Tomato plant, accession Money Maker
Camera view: vertical (180 deg); turntable rotation: 150 degrees
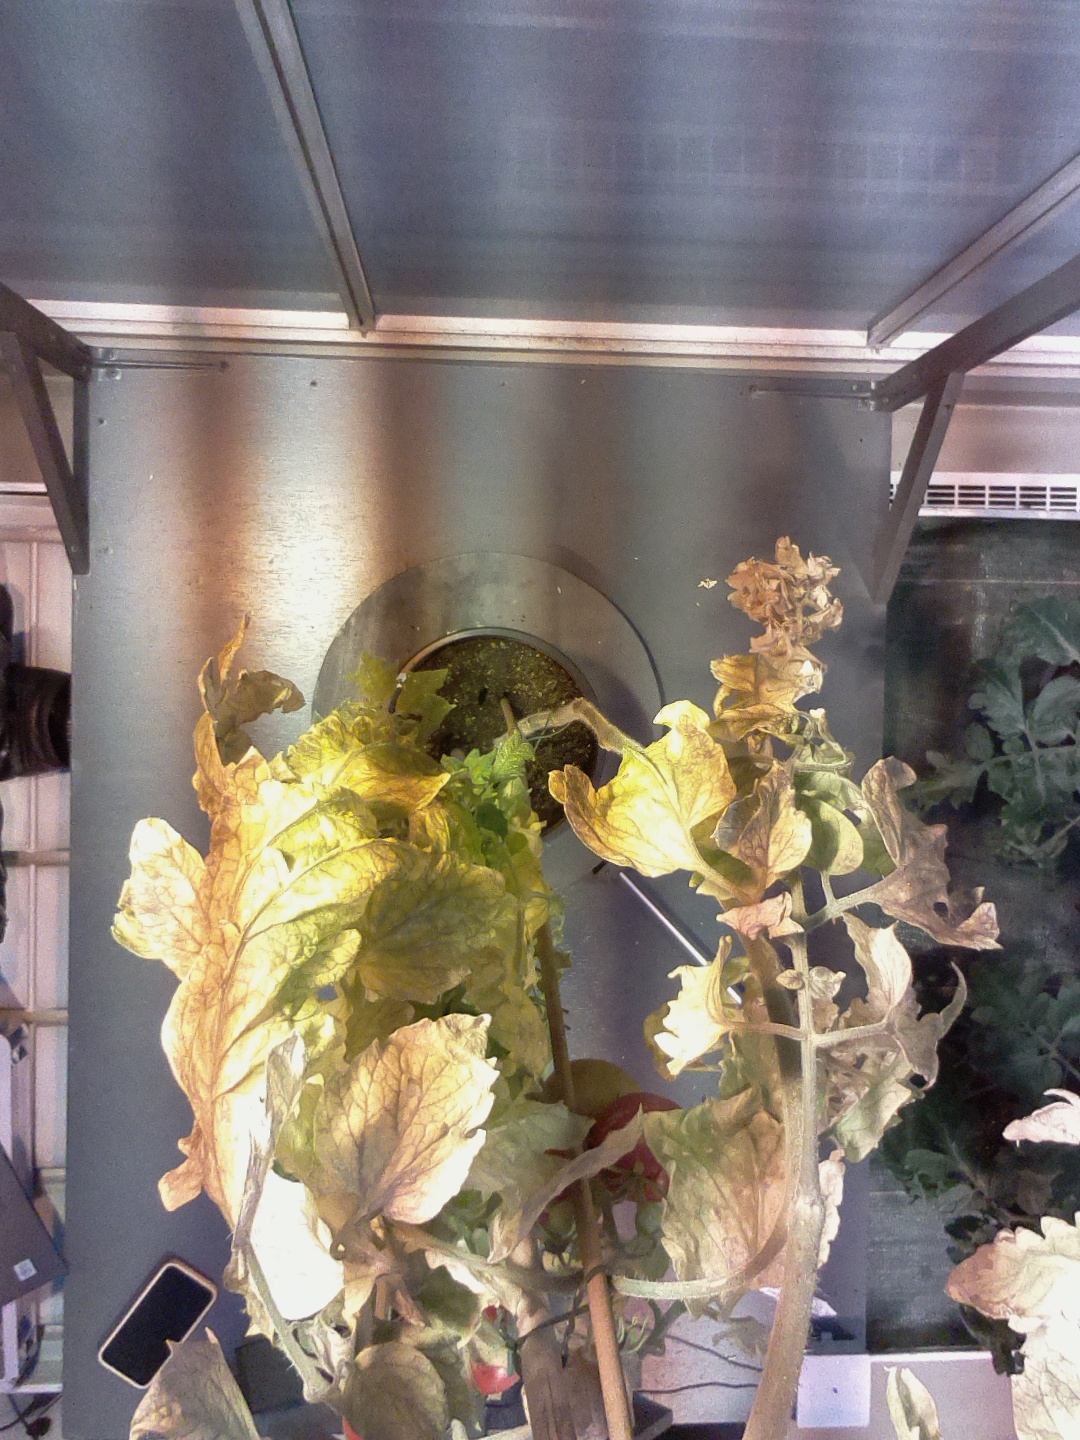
BBCH growth stage 86: 60%-70% of fruits show typical fully ripe color